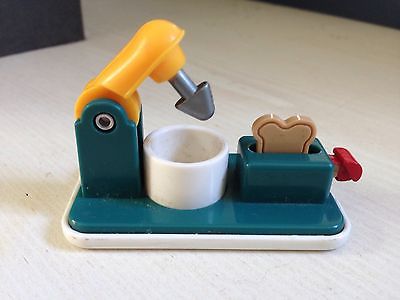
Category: toaster